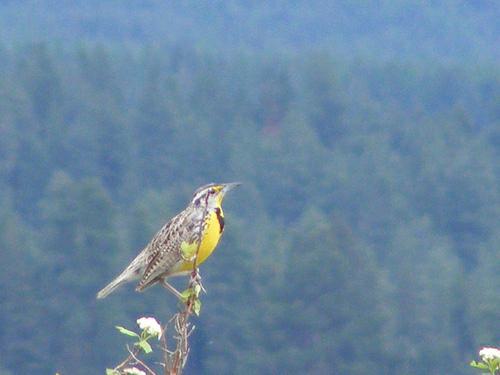
A photo of a western meadowlark